Liming (soil)

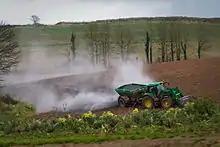
Liming of a field in Devon

Liming can also improve aggregate stability on clay soils. For this purpose structure lime, products containing calcium oxide (CaO) or hydroxide (Ca(OH)) in mixes with calcium carbonate (CaCO), are often used. Structure liming can reduce losses of clay and nutrients from soil aggregates. The degree to which a given amount of lime per unit of soil volume will increase soil pH depends on the buffer capacity of the soil (this is generally related to soil cation exchange capacity or CEC).